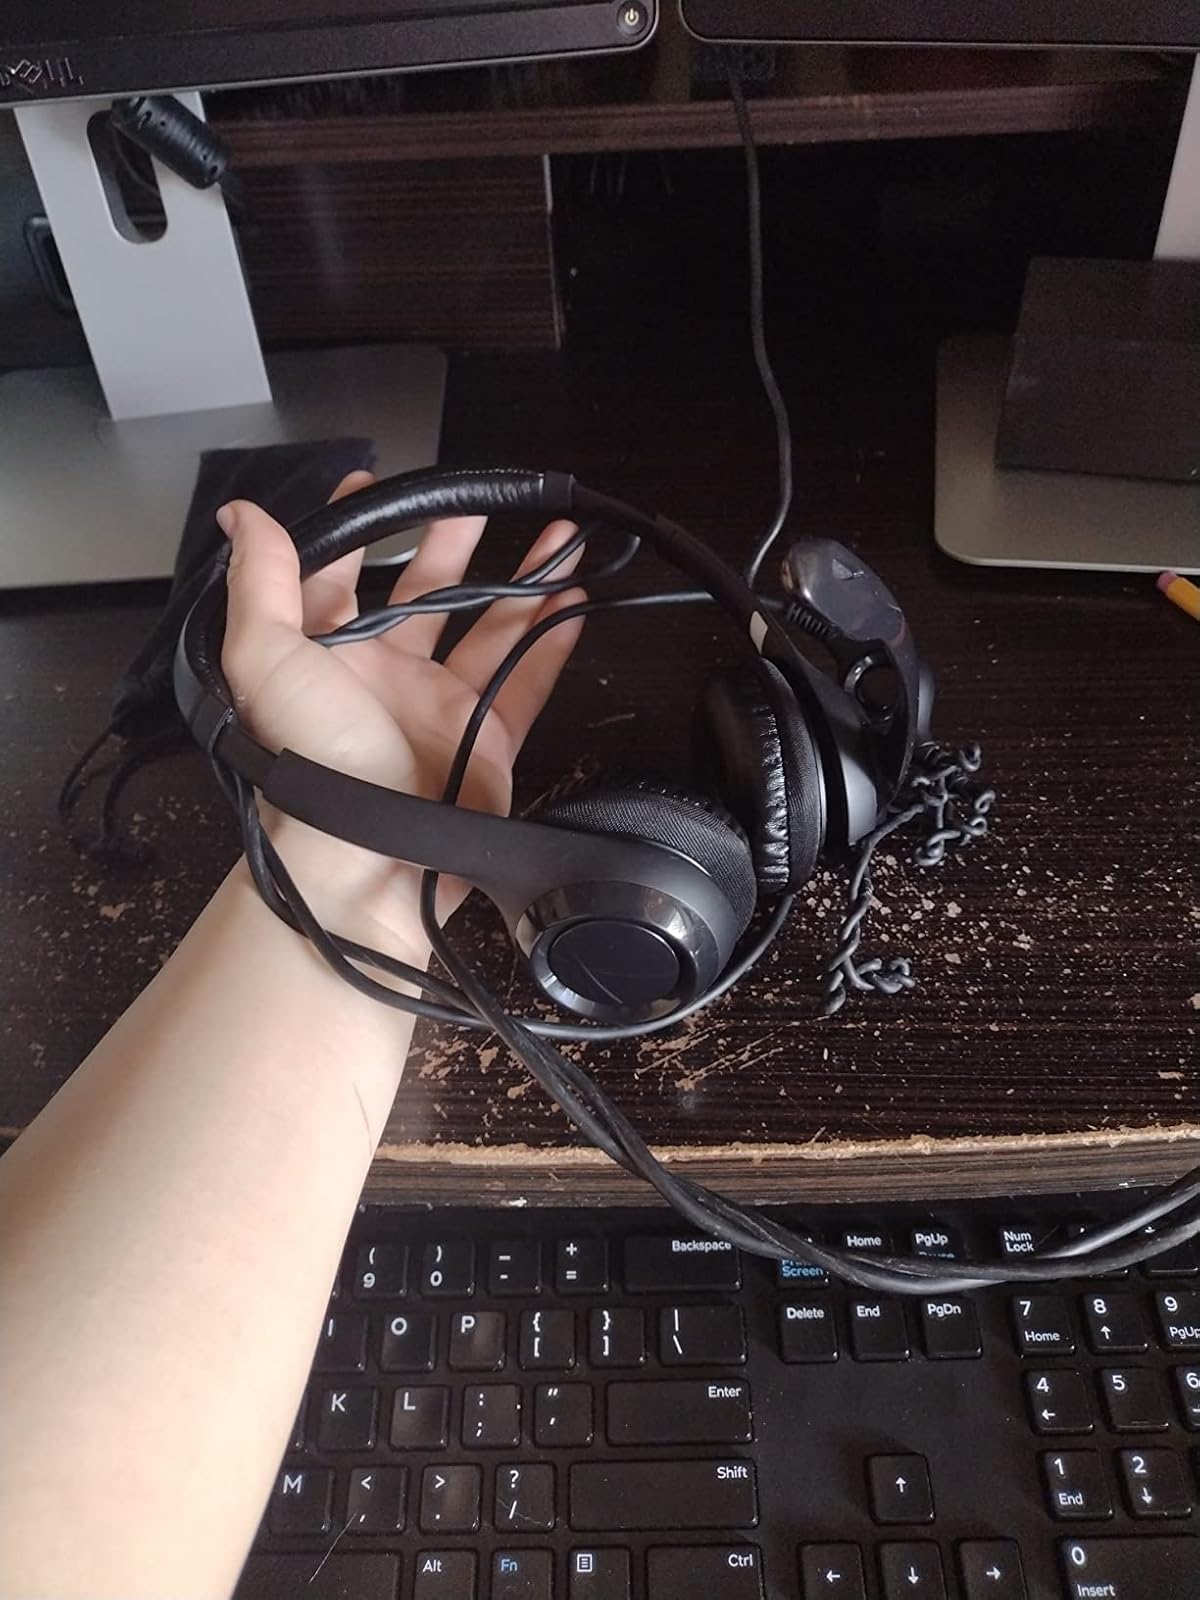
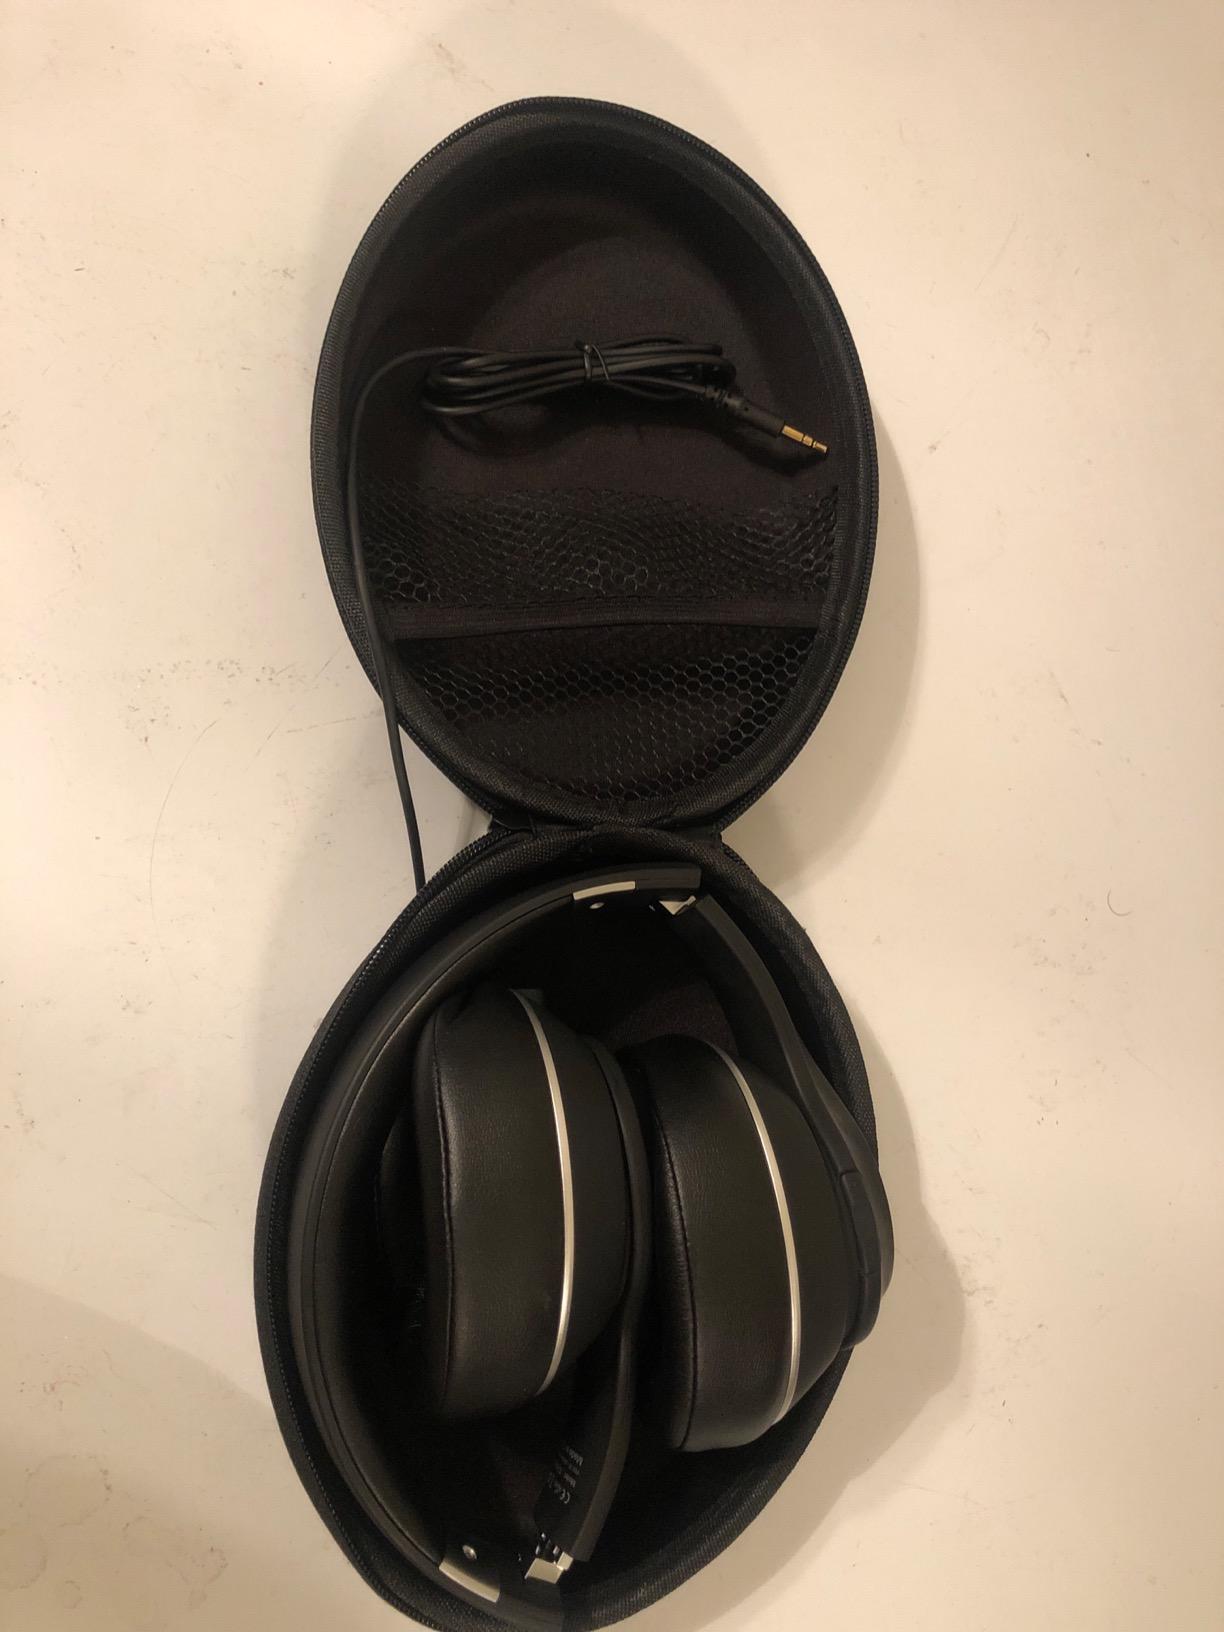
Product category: headphones
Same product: no